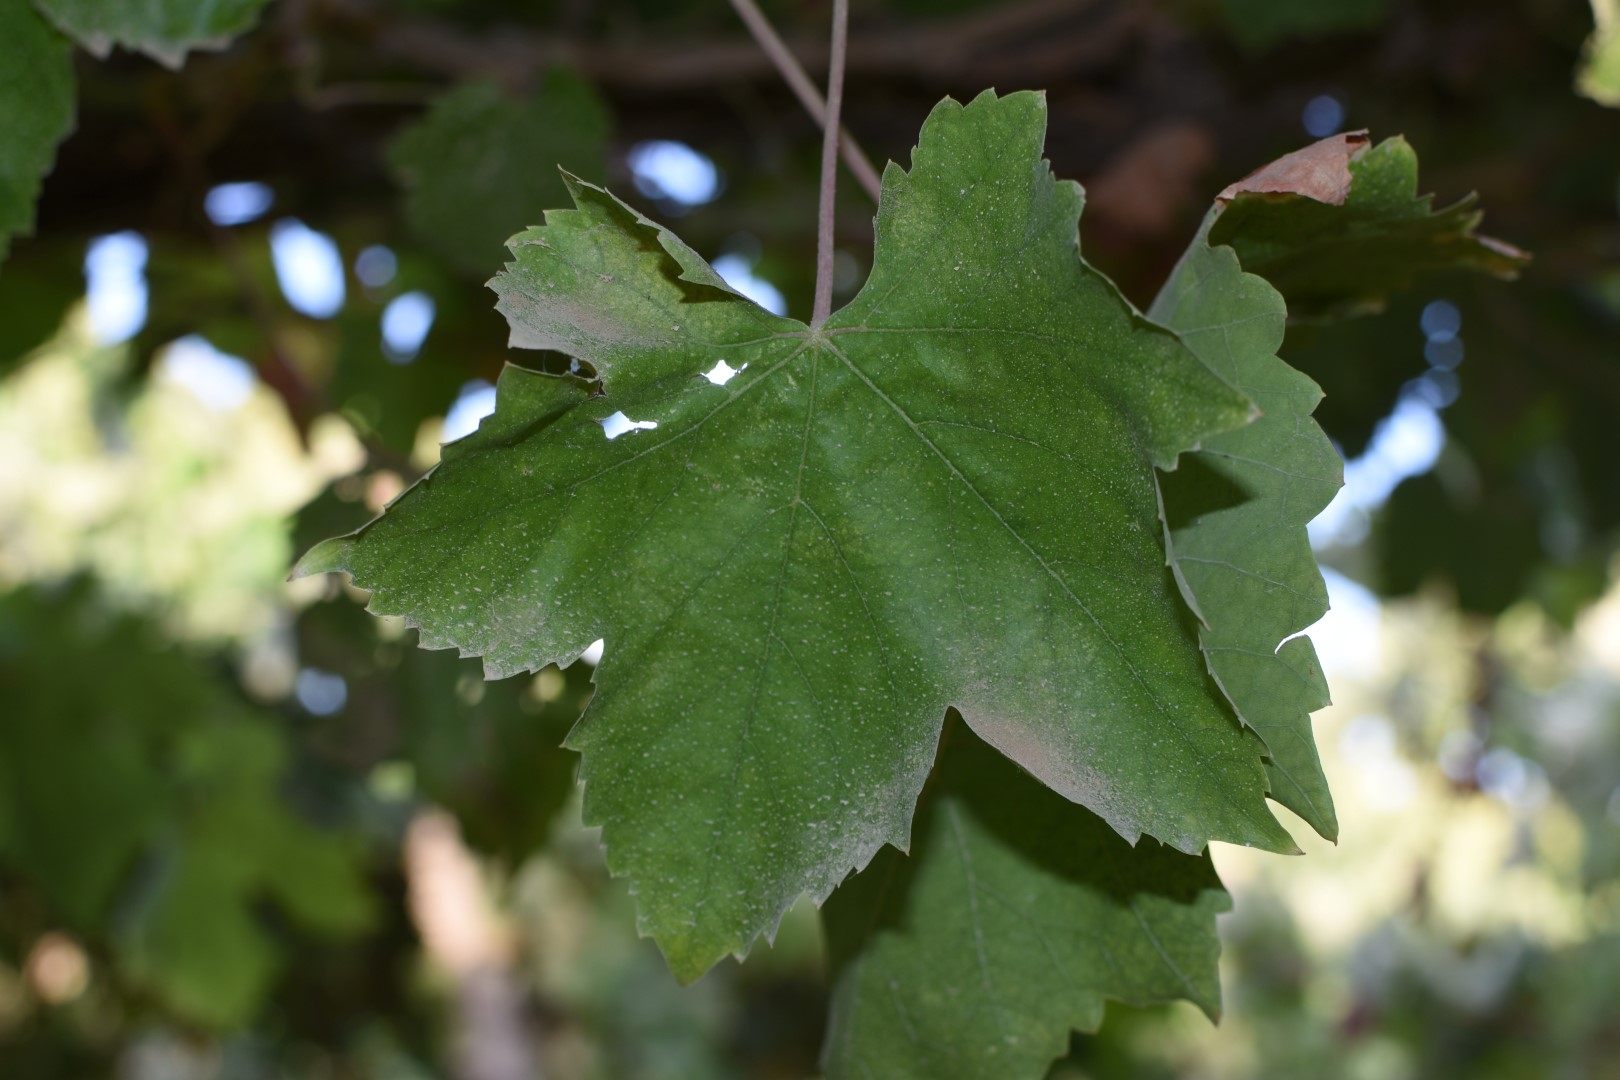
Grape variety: Thompson Seedless